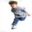
Label: boy